Orders, decorations, and medals of Uruguay

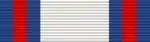
Ribbon of the 18 May 1811 Medal, third class.

The 18 May 1811 Medal is a military decoration of Uruguay, second in precedence after the Medal of Military Merit, presented by the Commander in Chief of the Army to civilians or military personnel, national or foreign, due to outstanding services to the National Army of Uruguay. It was created in 1997, and it was named to commemorate the Battle of Las Piedras which took place on that date.